Mark 9

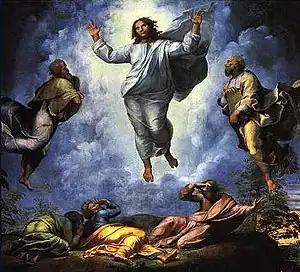

Six days pass from Jesus' previous teaching, and then Jesus takes Peter and the brothers James and John up an unnamed high mountain, which many came to believe was Mount Tabor. Suddenly, Jesus' clothes become dazzingly white, "... whiter than anyone in the world could bleach them", and Elijah and Moses appear. The disciples are stunned: for the first time, Mark uses the term Rabbi, and they ask what they should do and offer to put up shelters or 'tabernacles' for the assembled trio. A cloud overshadows them and a voice comes from the cloud saying "This is my Son, whom I love. Listen to him!" (7) which is what Jesus heard the "voice from heaven" say when he was baptised by John the Baptist in Mark 1 but now Mark has Peter, James, and John as witnesses to this. Elijah and Moses disappear and they head down the mountain.